Wyrmwood

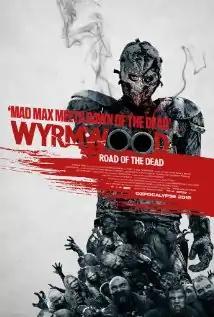
Theatrical film poster

Wyrmwood (also known as Wyrmwood: Road of the Dead) is a 2014 Australian action-horror film directed by Kiah Roache-Turner and starring Jay Gallagher, Bianca Bradey, Leon Burchill, Keith Agius, Berynn Schwerdt and Luke McKenzie. The screenplay concerns a mechanic who finds himself faced with zombie hordes. Roache-Turner's directorial debut, it had its world premiere on 19 September 2014 at Fantastic Fest.